Adamkayalar

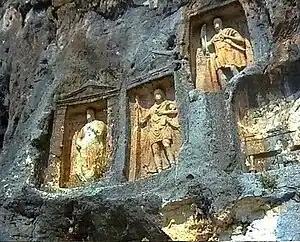

Adamkayalar is on the southern slopes of the Toros Mountains only several kilometers north of the Kızkalesi and Mediterranean coastline at about . Distance to Kızkalesi, the coastline town is , to Silifke is and to Mersin is . Kızkalesi is on the Datça-Mersin highway. To reach Adamkayalar the travellers have to follow an asphalt village road of . But the last of the path which detaches from the village road, leads to a gorge named Şeytanderesi. The rest of the road is impassable by the motor vehicles and in order to reach the rocks the explorers should climb down.